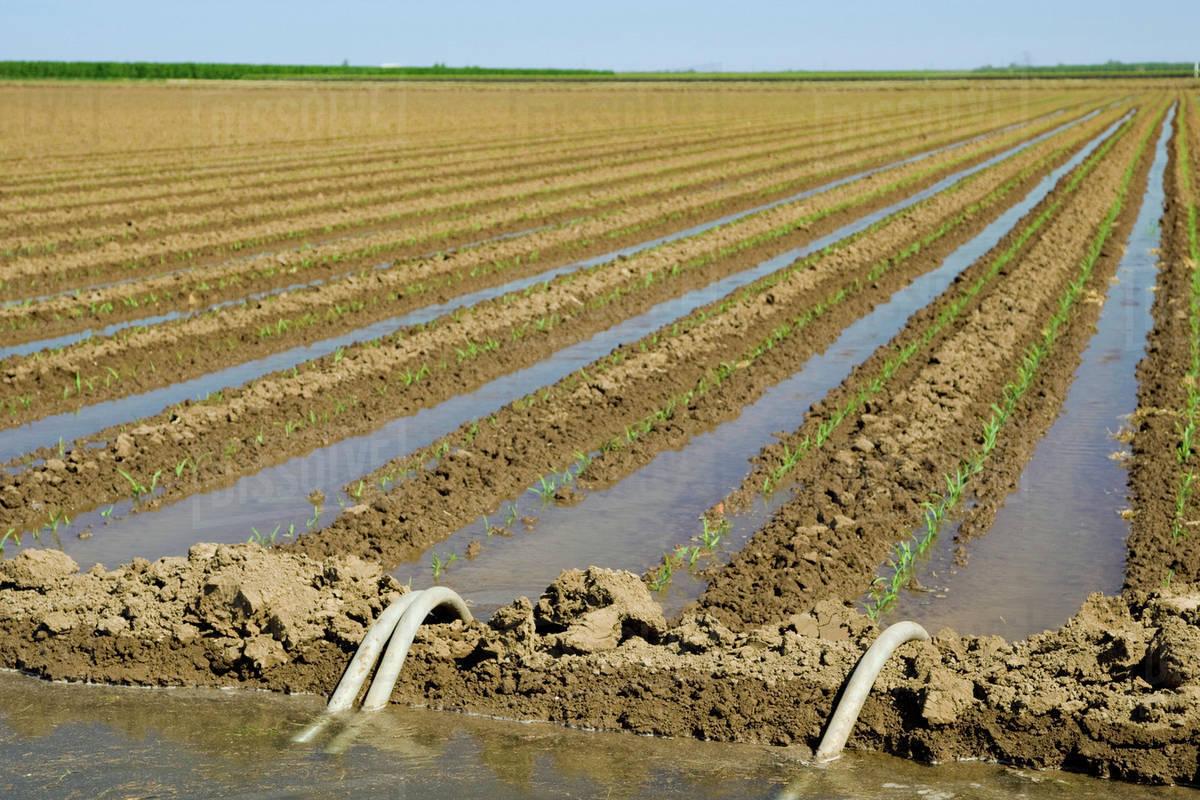
Shamba kubwa lenye mifumo ya umwagiliaji. Maji yanatiririka kati ya mistari ya mimea midogo. Udongo unaonekana umelimwa vizuri. Hali ya hewa ni jua. Hii inaonyesha kilimo cha kisasa.